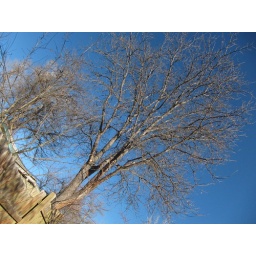
trees in my sky